Sulęcin

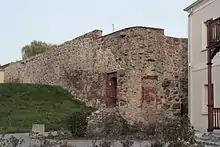
Medieval town walls

Excavations have shown that the area around Sulęcin was inhabited already in the 2nd century BC. The area formed part of Poland after the establishment of the state in the 10th century. The town developed from a Slavic settlement. The town was mentioned for the first time in documents in 1241 when bishop Henry granted nobleman Mrotsek the right to build a new settlement for Germans. Until the 12th century under dominion of the Silesian line of the Piast dynasty, the town with 10 surrounding villages was handed over by Polish Duke Henry I the Bearded to Mroczko from Pogorzela, who in 1244 gave it to the Knights Templar. In 1249 Zielenzig became a part of the Margraviate of Brandenburg. In 1269 Otto, the Margrave of Brandenburg ordered to build a castle in the town. It was destroyed by the Polish army of Duke Bolesław the Pious in retaliation for a Brandenburg invasion. After disbanding of the Knights Templar Order by Pope Clement V in 1312 Sulęcin was ruled by the Knights Hospitaller. They leased the town in 1318 to the Brandenburg Margrave Woldemar. After a war broke out over control of the region in 1319, the town came under Polish control again, as part of the Duchy of Głogów. Duke Henry IV the Faithful confirmed the rights of the Knights Hospitaller to the town and the castle, by virtue of a document issued in 1322 in nearby Lubniewice. By 1326 the town fell to Brandenburg again. It stayed under the supremacy of the Knights Hospitaller until 1810.